Petra

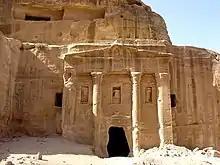
Tomb of the Roman Soldier

The Nabataeans worshipped Arab gods and goddesses during the pre-Islamic era as well as a few of their deified kings. One, Obodas I, was deified after his death in 85 BC. Dushara was the primary male god accompanied by his three female deities: Al-‘Uzzā, Allat and Manāt. Many statues carved in the rock depict these gods and goddesses. New evidence indicates that broader Edomite, and Nabataean theology had strong links to Earth-Sun relationships, often manifested in the orientation of prominent Petra structures to equinox and solstice sunrises and sunsets.